John P. Jefferson House

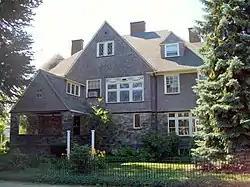
John P. Jefferson House, July 2012

The John P. Jefferson House, also known as the Jefferson Tea House and YWCA Residence, is an historic American home that is located in Warren, Warren County, Pennsylvania.